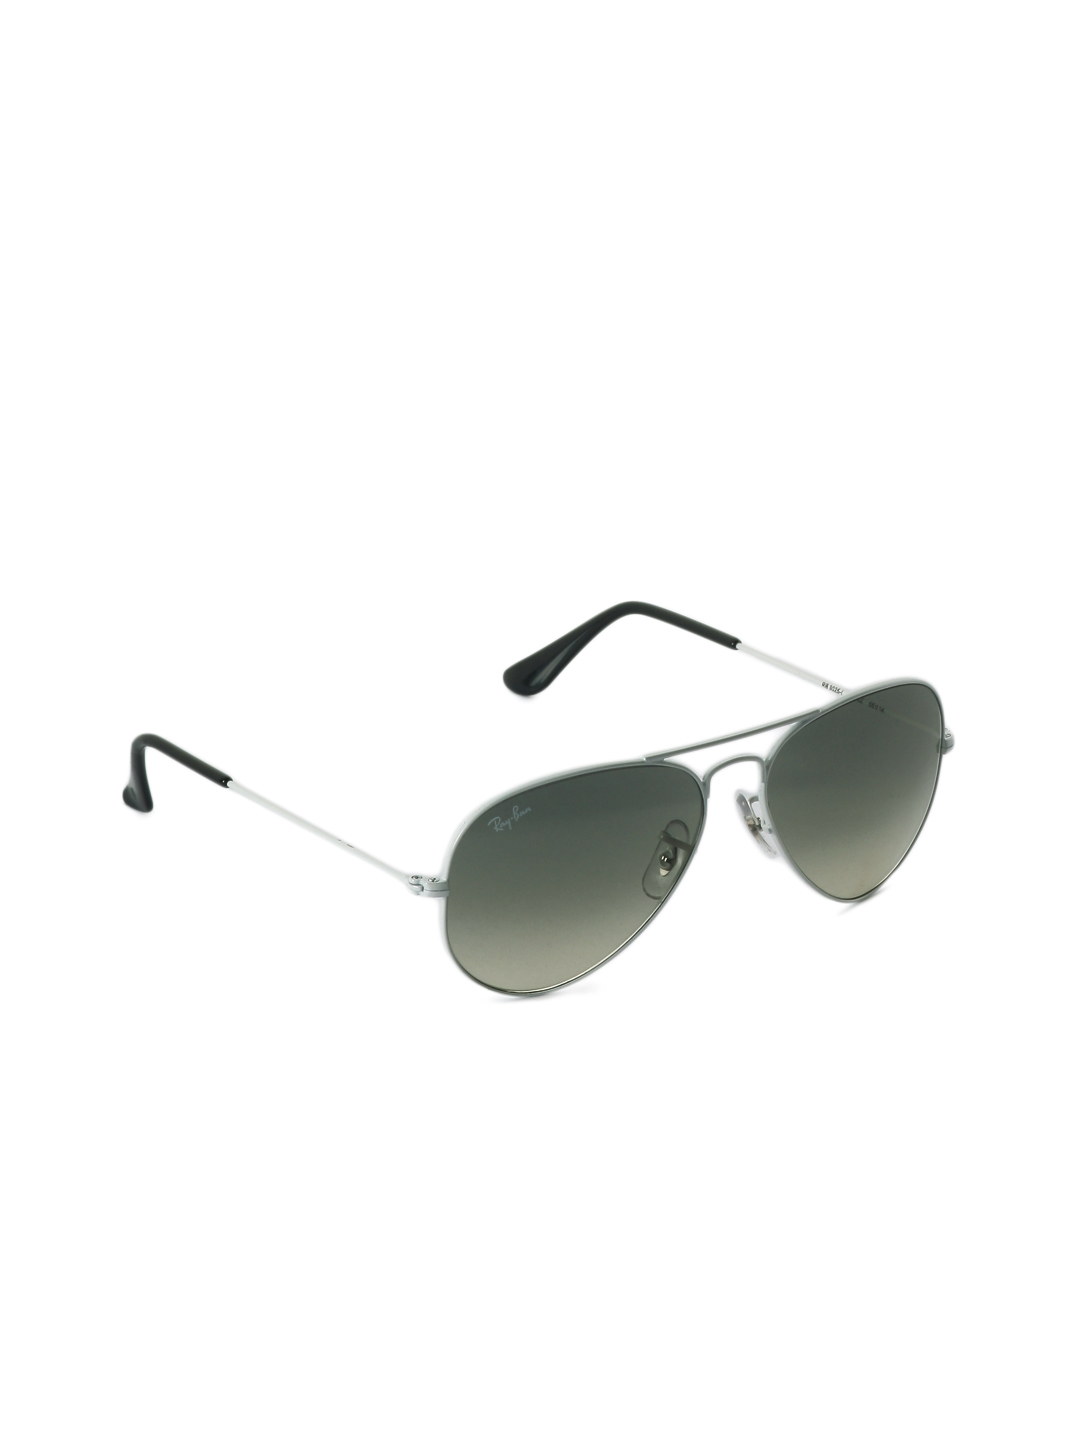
Ray-Ban Men Aviator White Sunglasses
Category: Accessories / Eyewear / Sunglasses
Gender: Men
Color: White
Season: Winter 2016
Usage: Casual